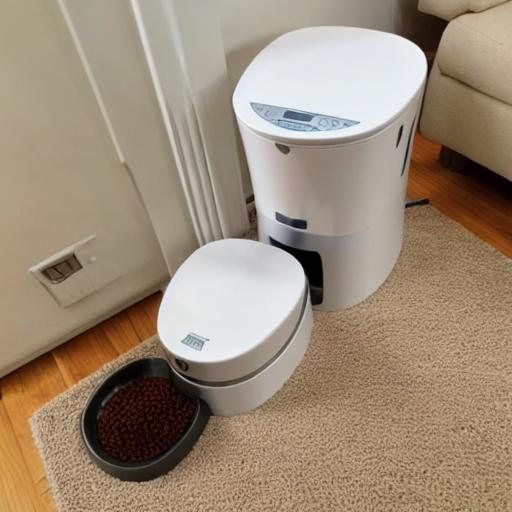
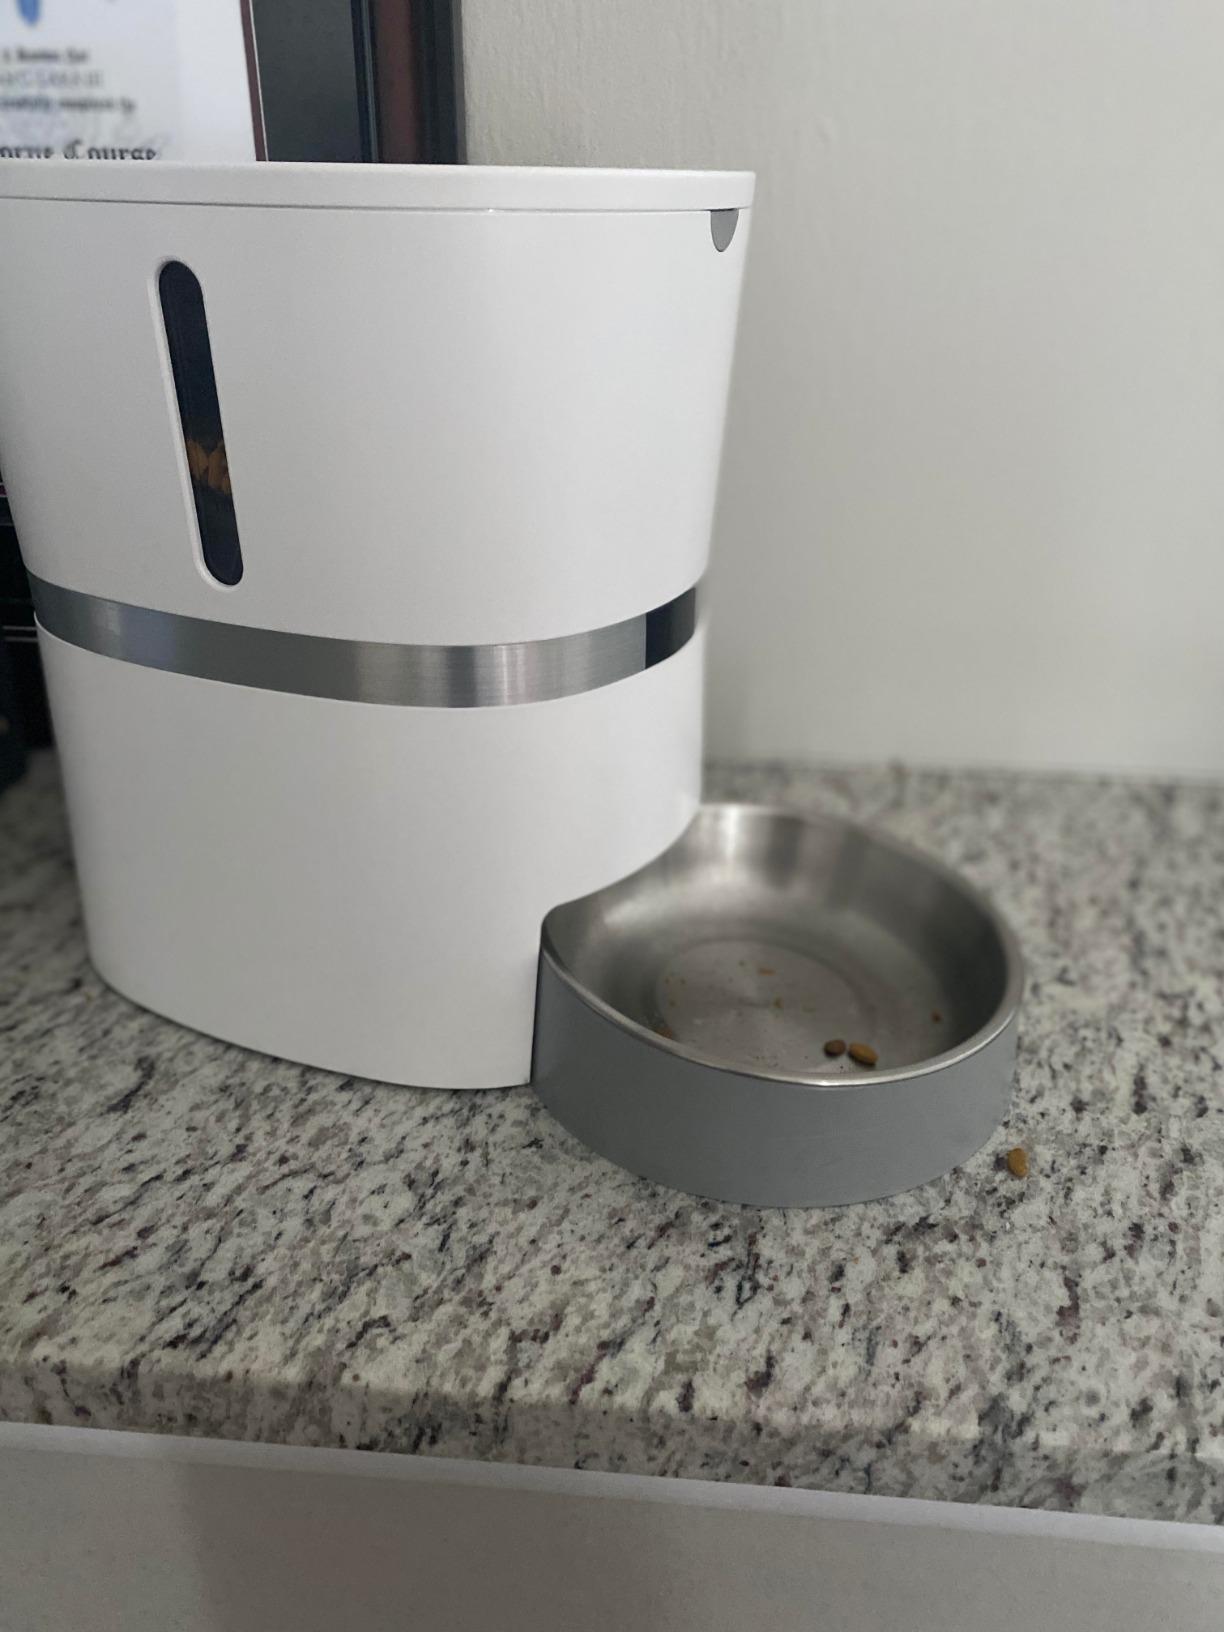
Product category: items_feeder
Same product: no